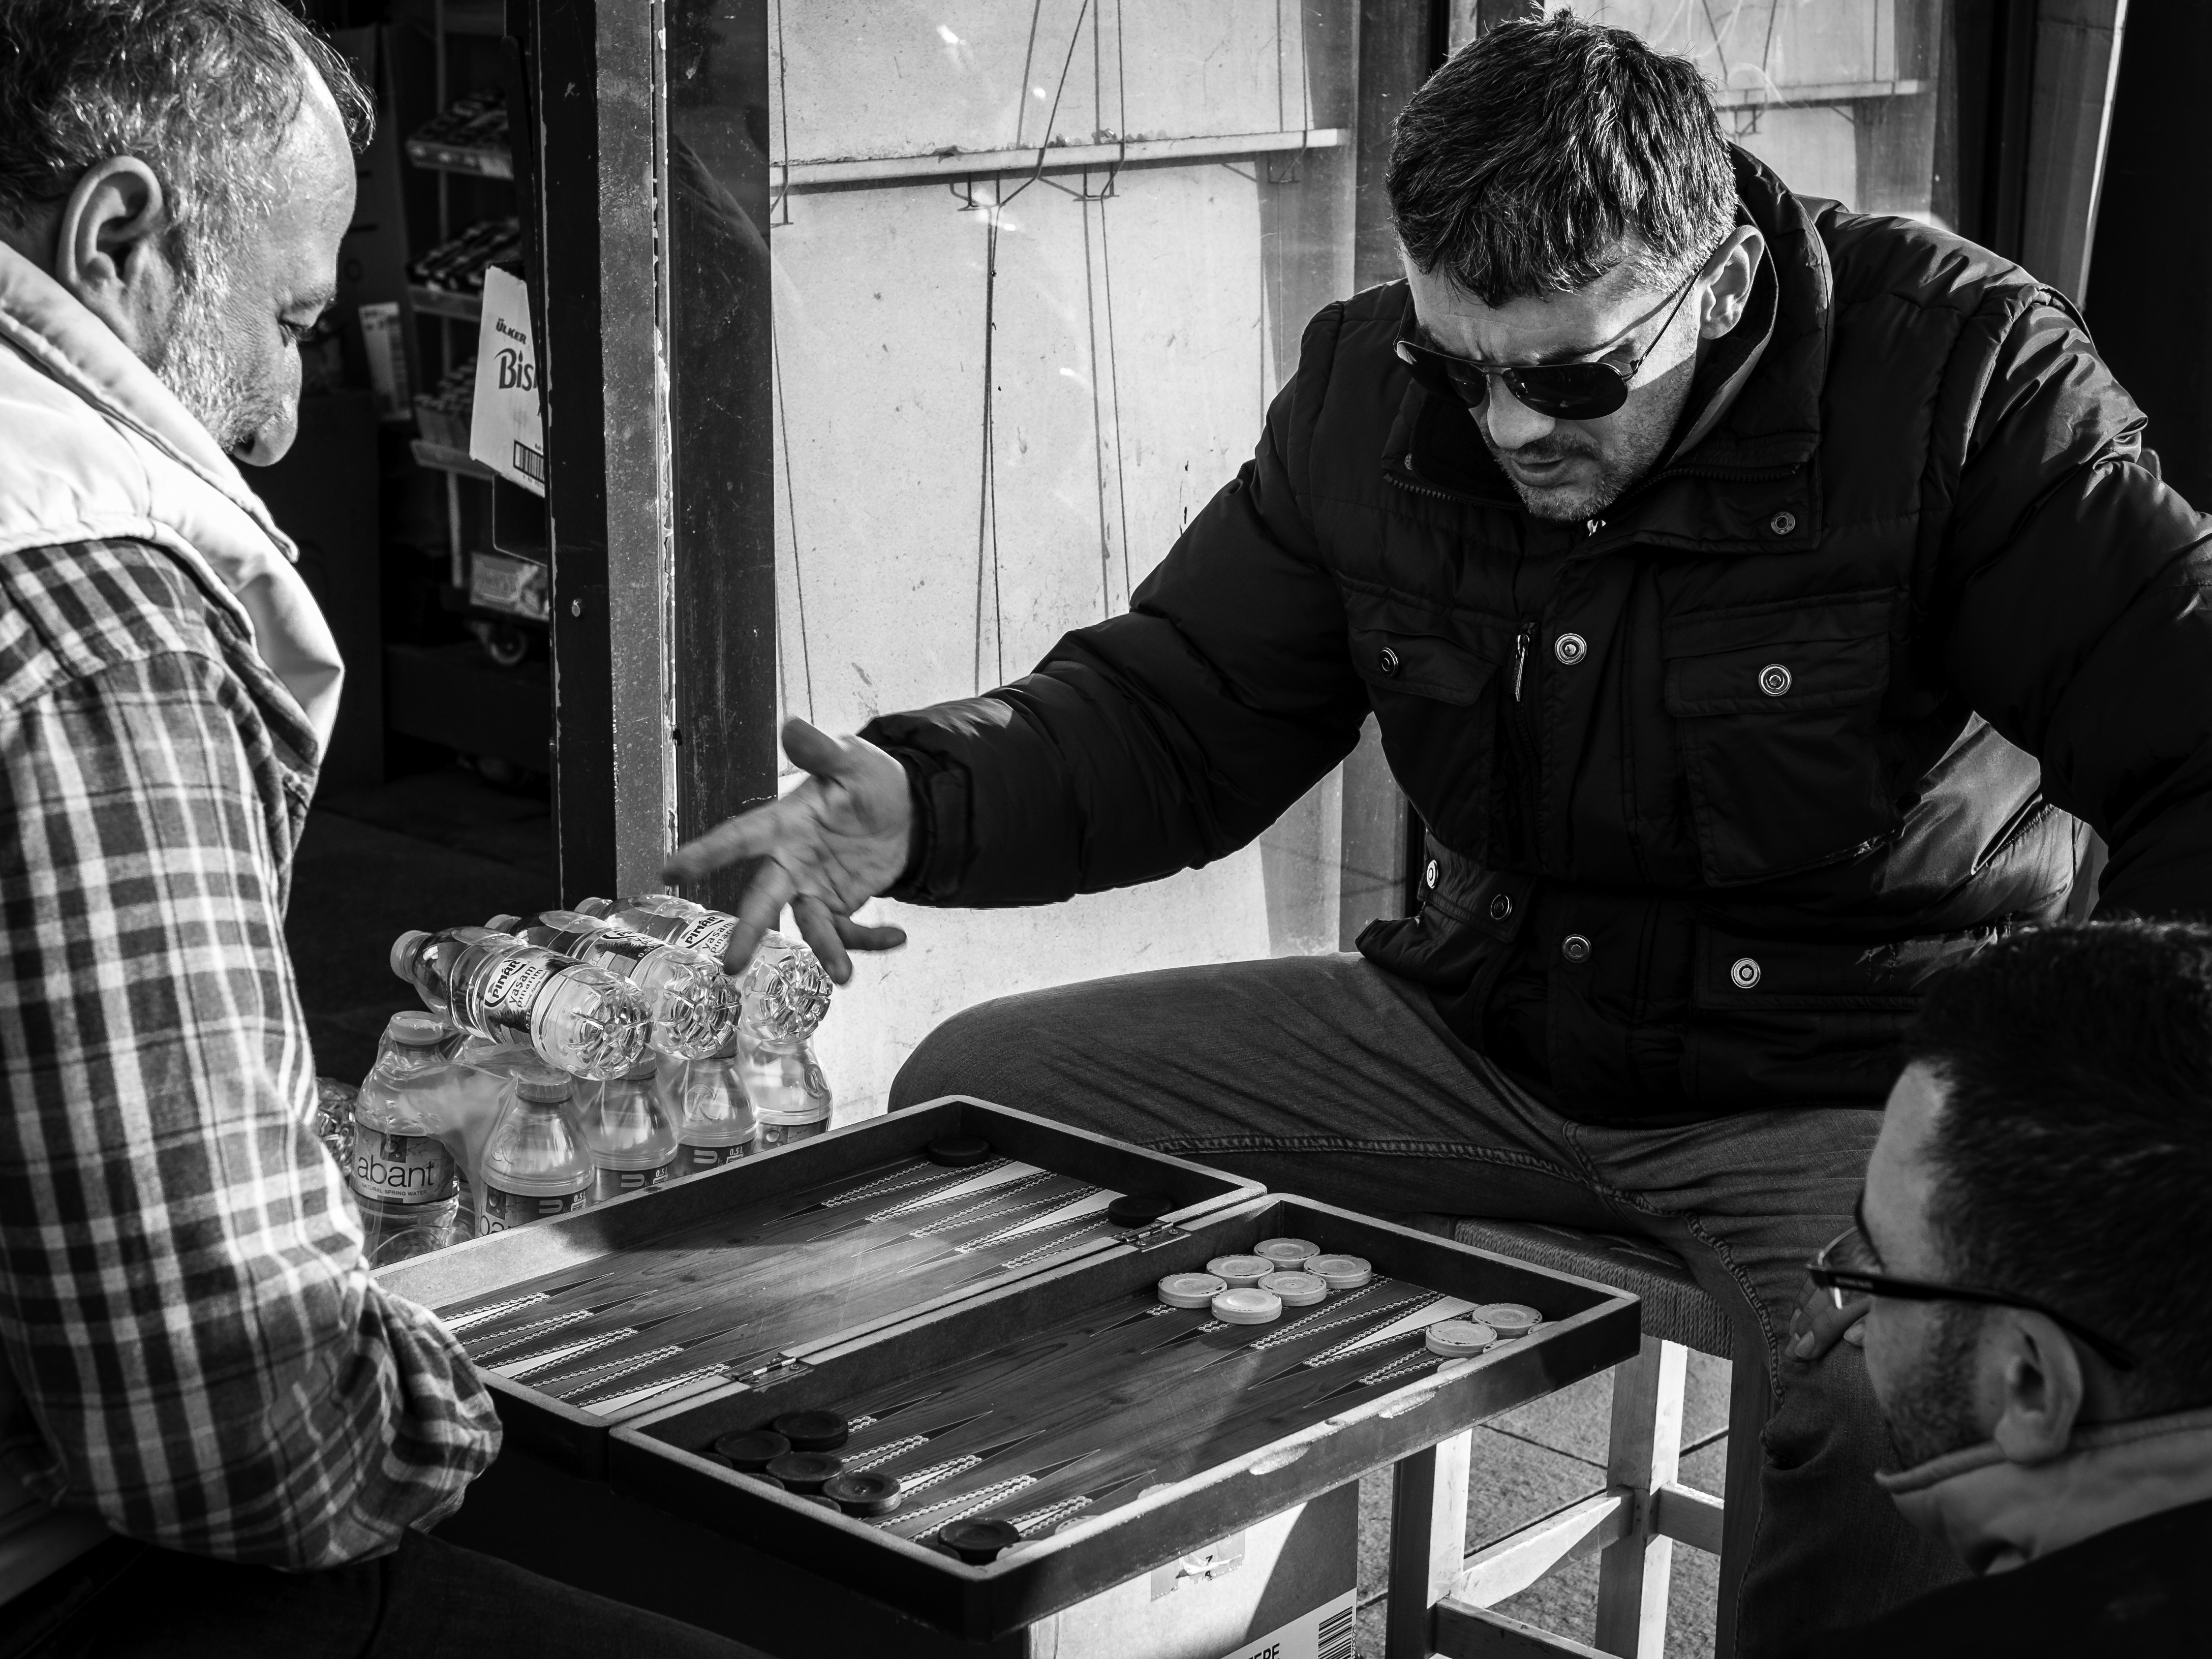
man, black and white, group, people, street, game, explore, sitting, playing, black, monochrome, streetphotography, flickr, bw, blackandwhite, candid, creativecommons, turkey, istanbul, sw, scene, schwarzweis, gambling, spielen, sitzend, menschen, unposed, ungestellt, strasenfotografie, spiel, mann, erwachsener, fujixt1, fujifilmxt1, szene, adult, querformat, landscapeformat, 43, gruppe, bewegung, focused, concentrated, konzentriert, fokussiert, rights, turkei, boardgame, brettspiel, backgammon, glcksspiel, monochrome photography